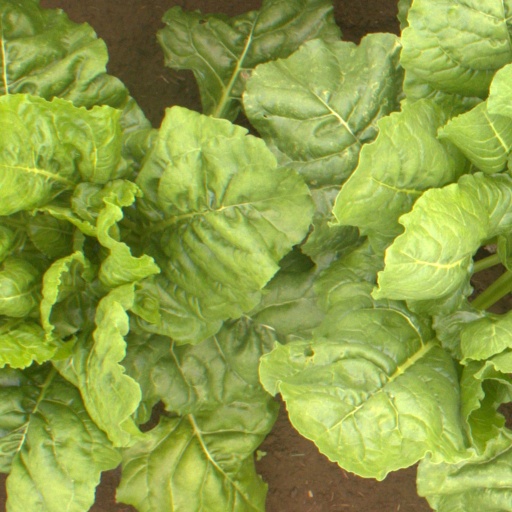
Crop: sugar beet